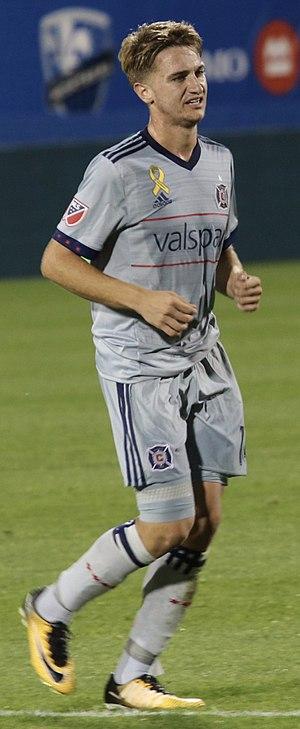
Djordje Mihailovic, né le 10 novembre 1998 à Jacksonville aux États-Unis, est un footballeur international américain. Il évolue au poste de milieu offensif avec le Fire de Chicago en MLS.